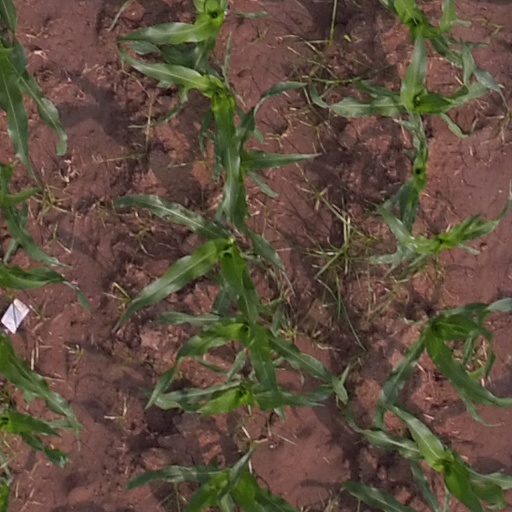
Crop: maize; corn